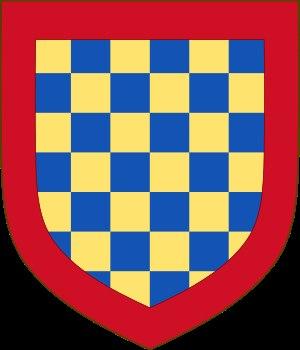
La liste des seigneurs et des comtes de Braine présente les seigneurs du comté de Braine, dont le centre se trouvaient dans la paroisse de Braine, située aujourd'hui dans le département de l'Aisne.